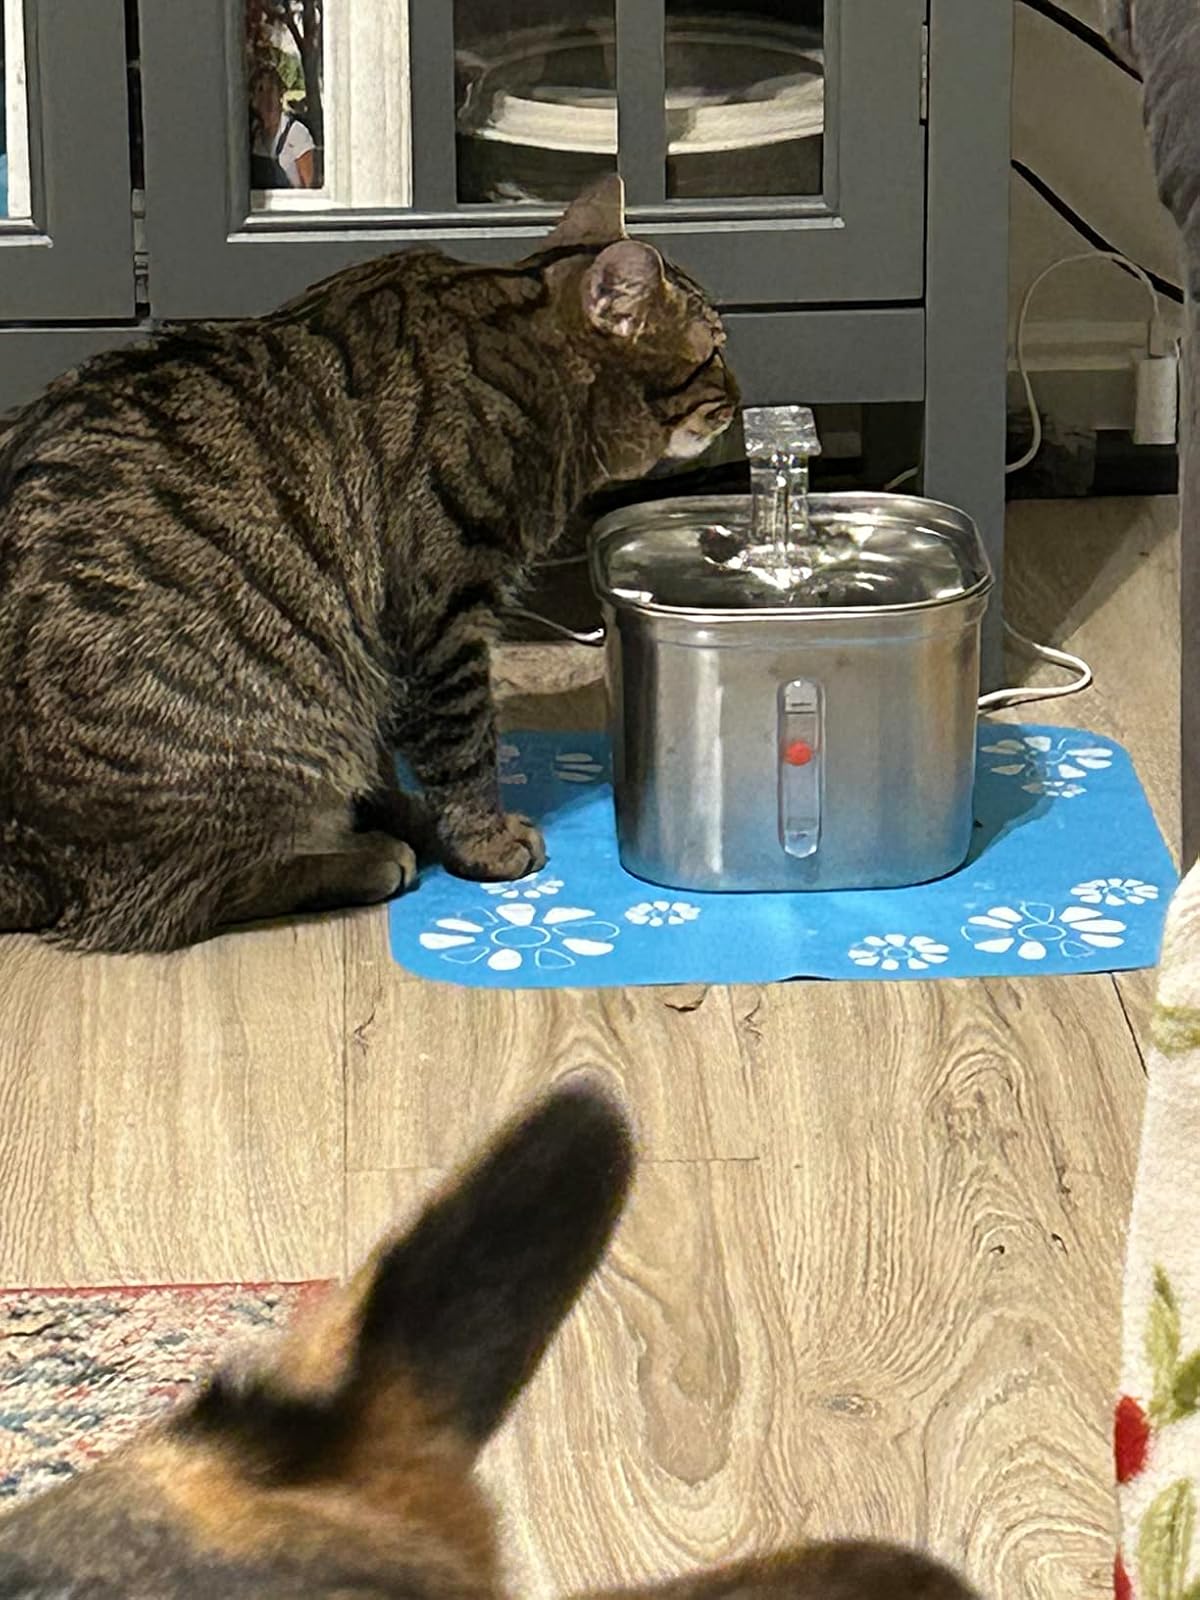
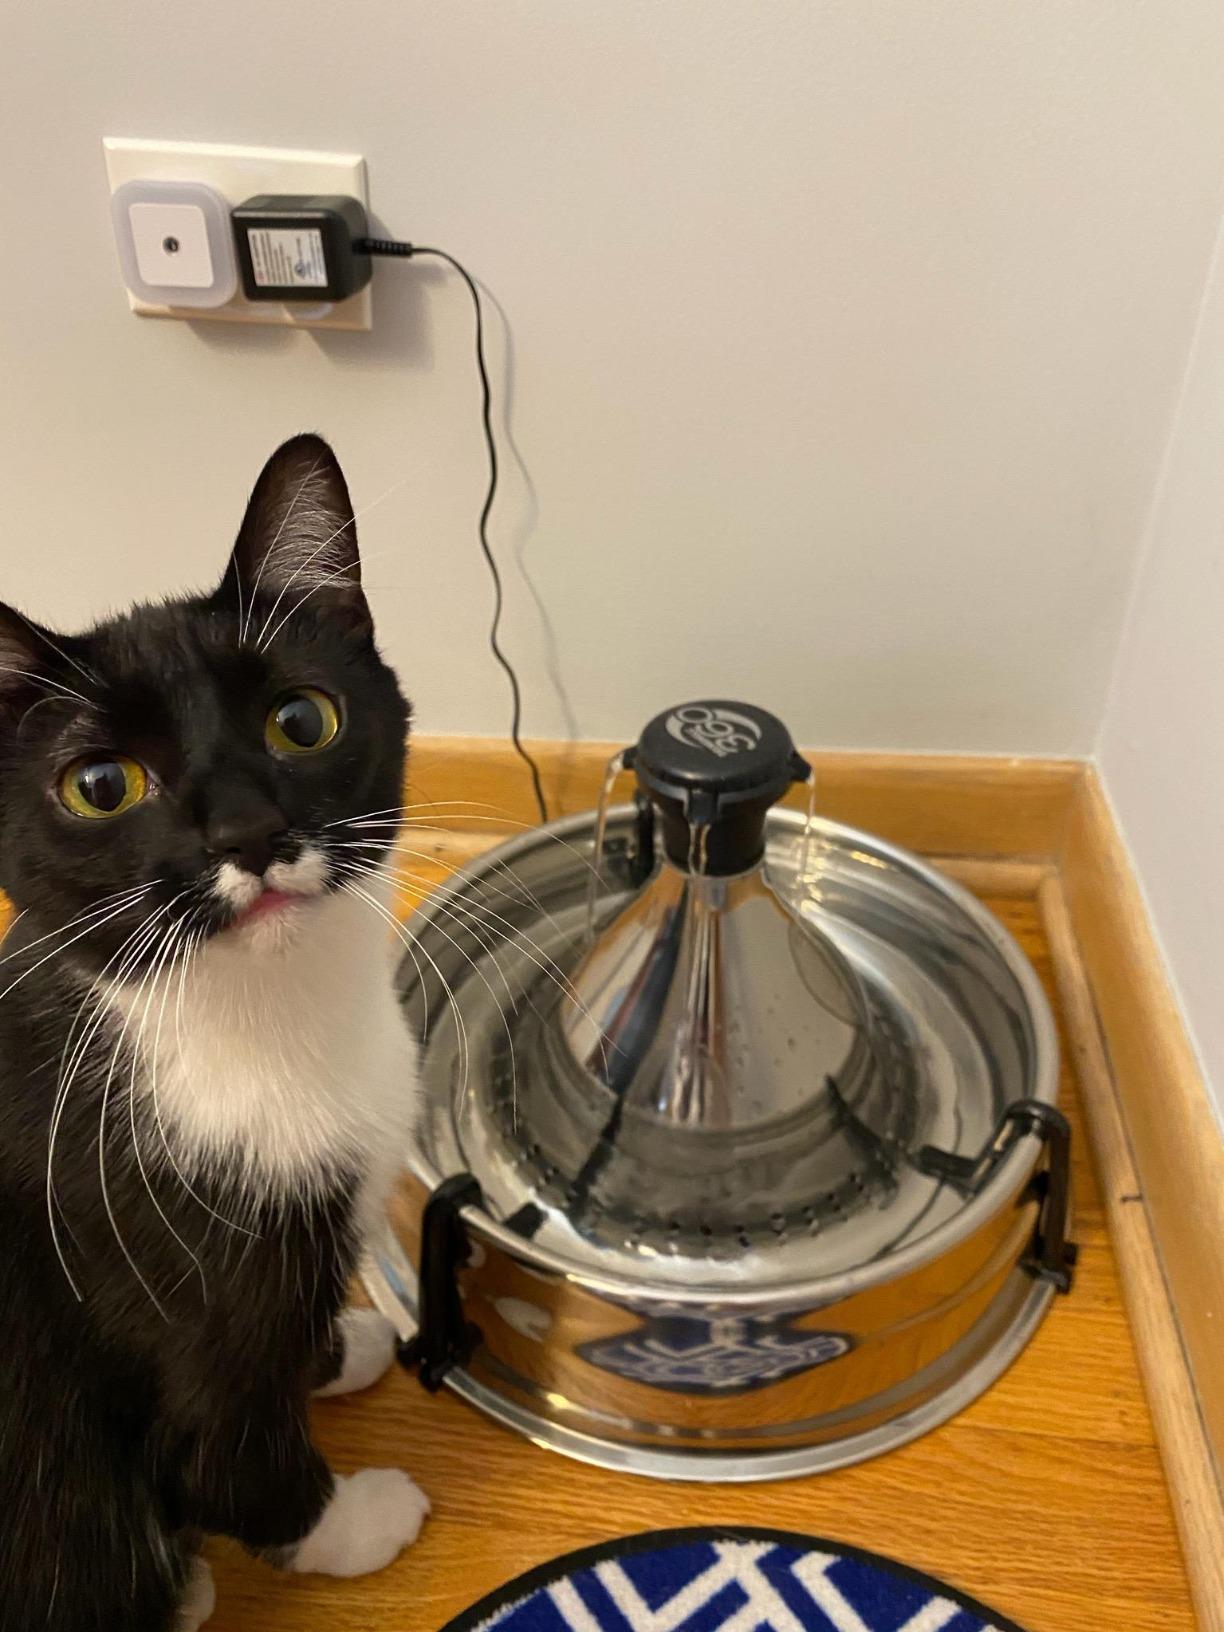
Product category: items_bowl
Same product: no